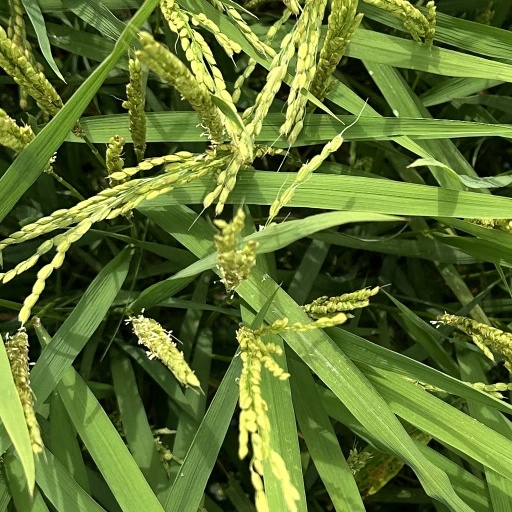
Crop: rice